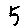
Label: 5